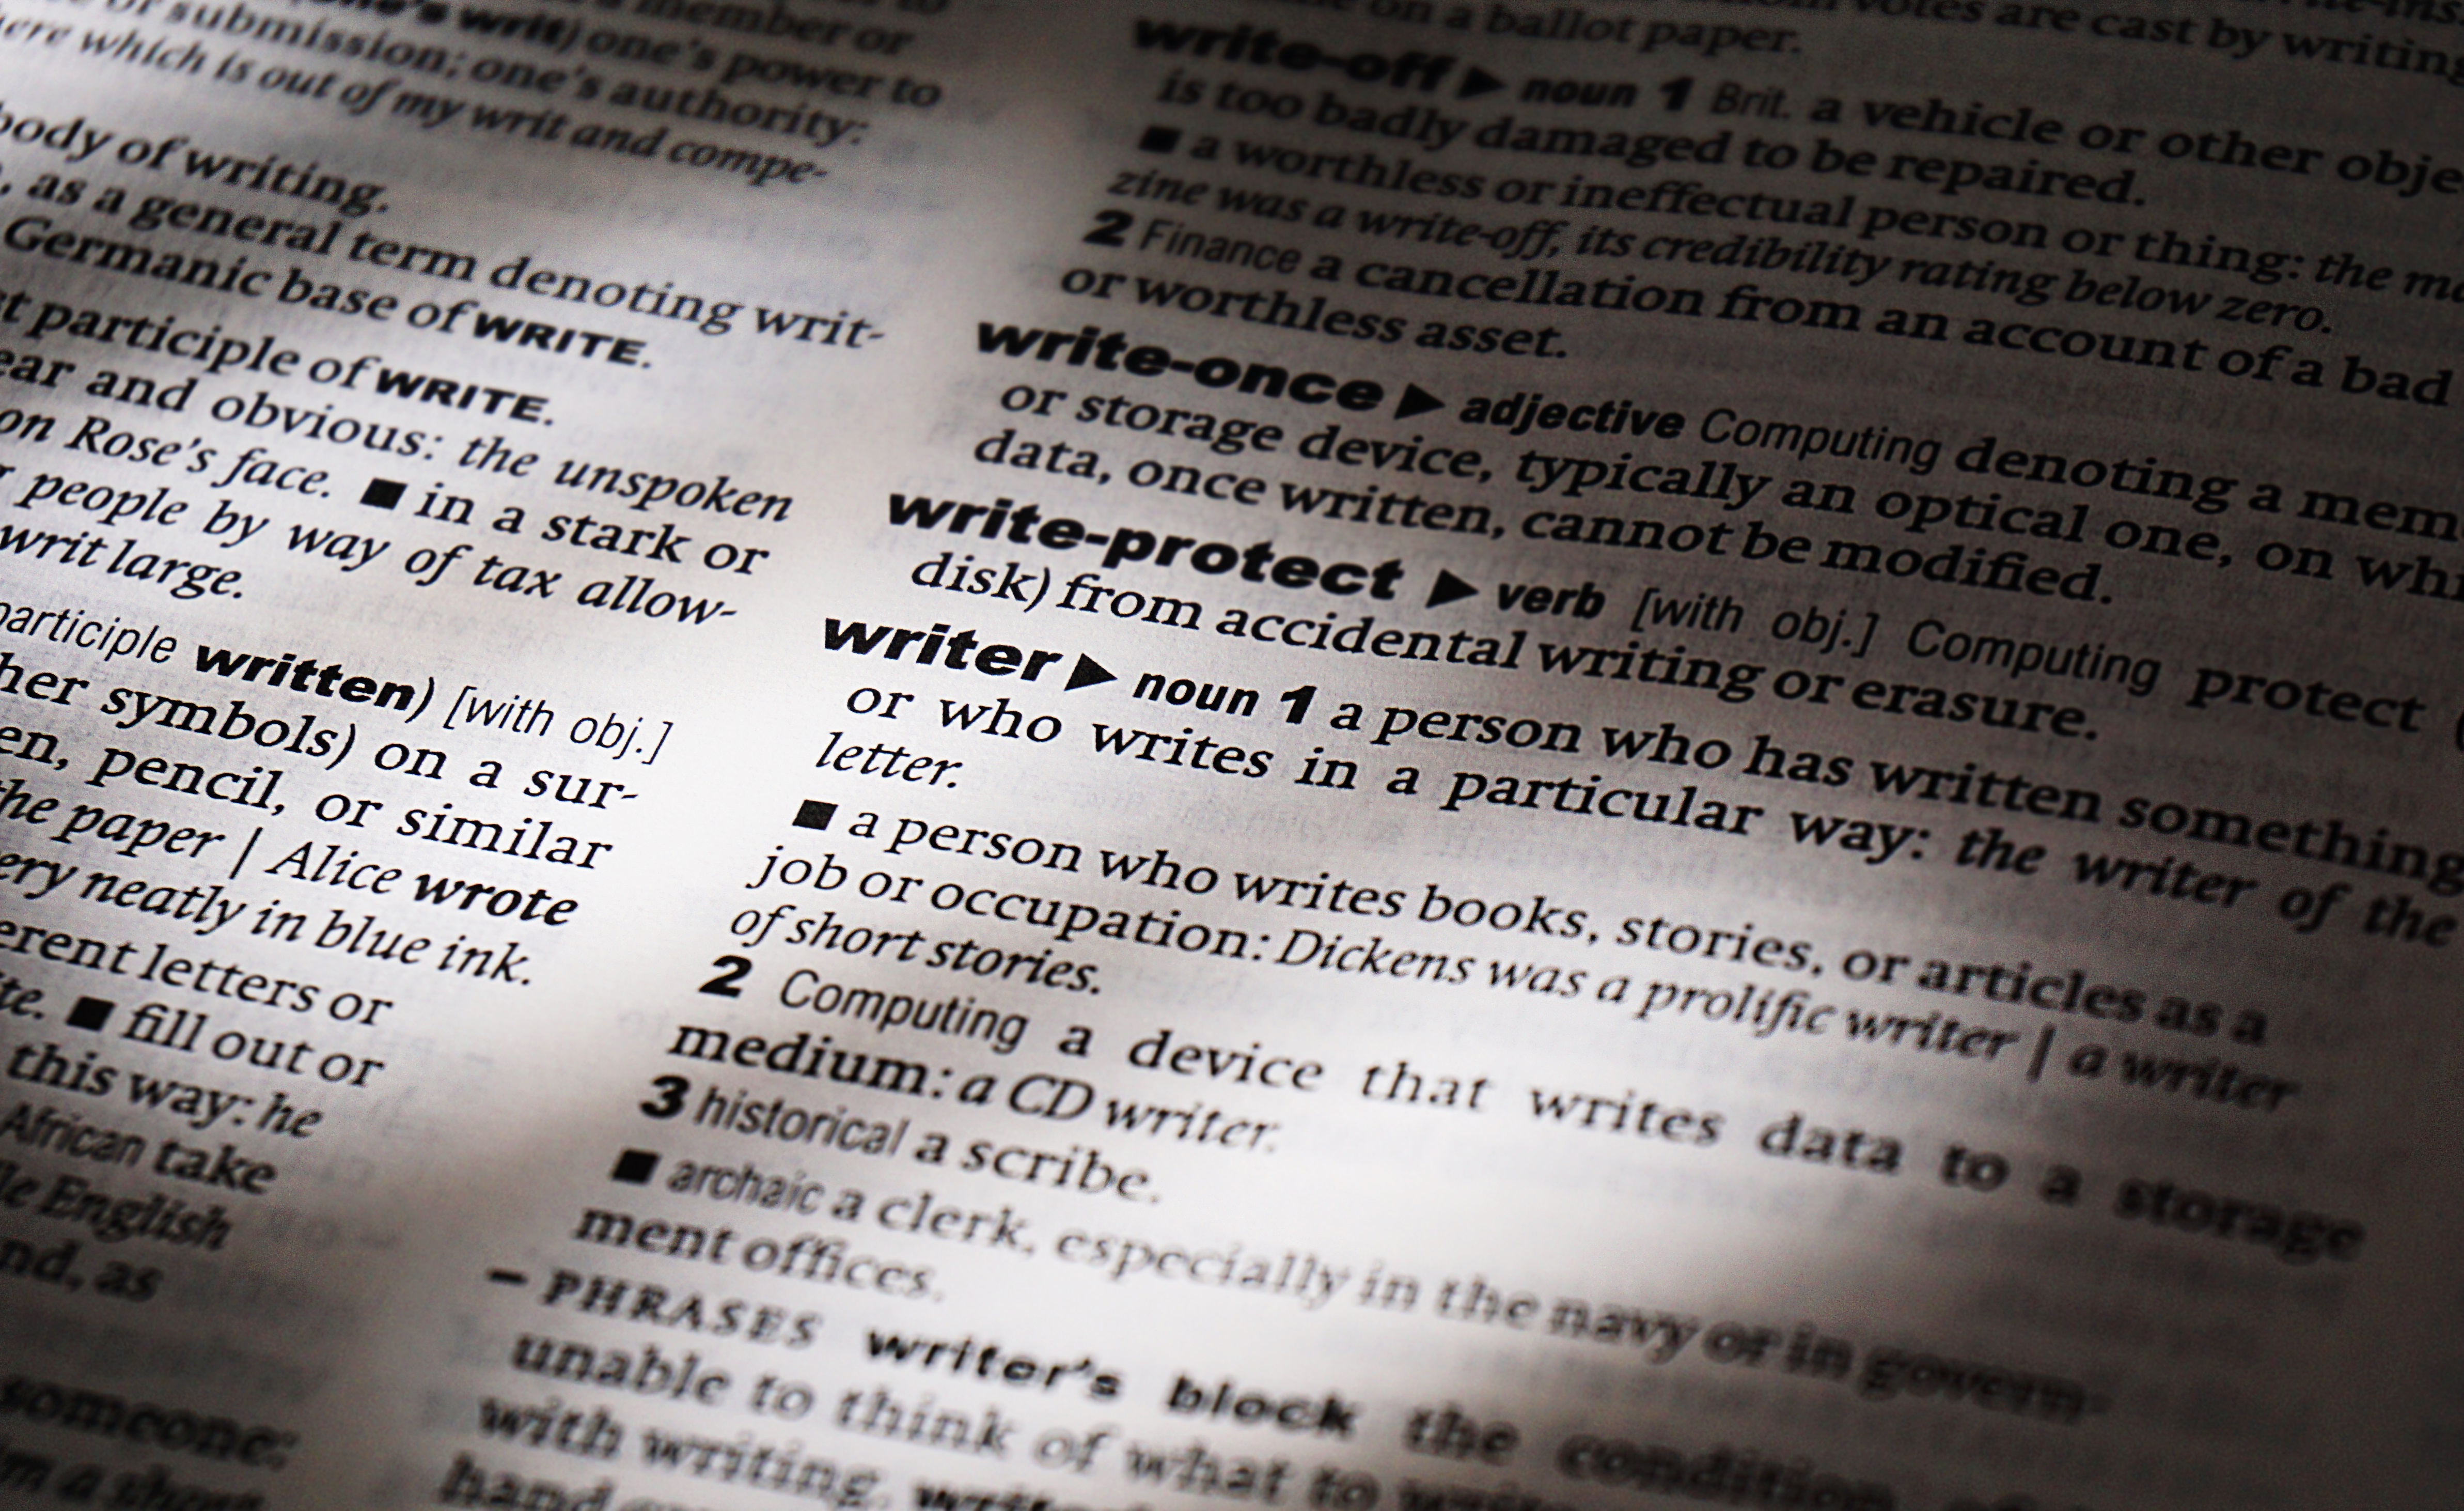
dictionary, spelling, words, writer, write, text, book, books, page, font